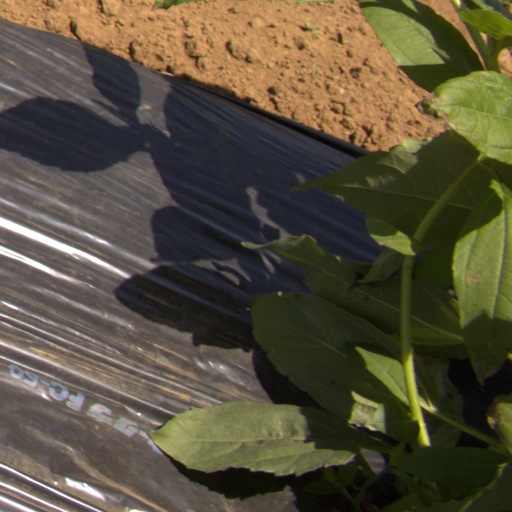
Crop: Jerusalem artichoke